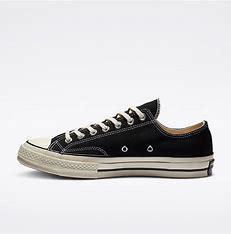
Brand: Converse
Model: Chuck Taylor All Star 70 Ox